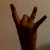
The image shows a hand gesture representing the number 8 in Indian Sign Language.